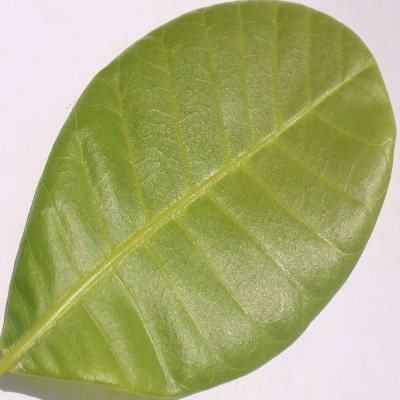
Crop: Cashew
Condition: healthy